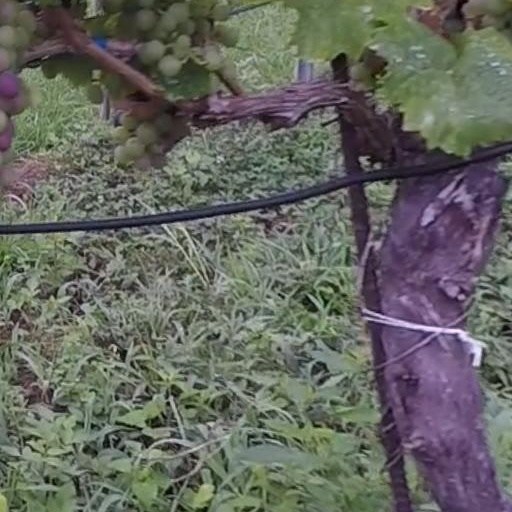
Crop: grape